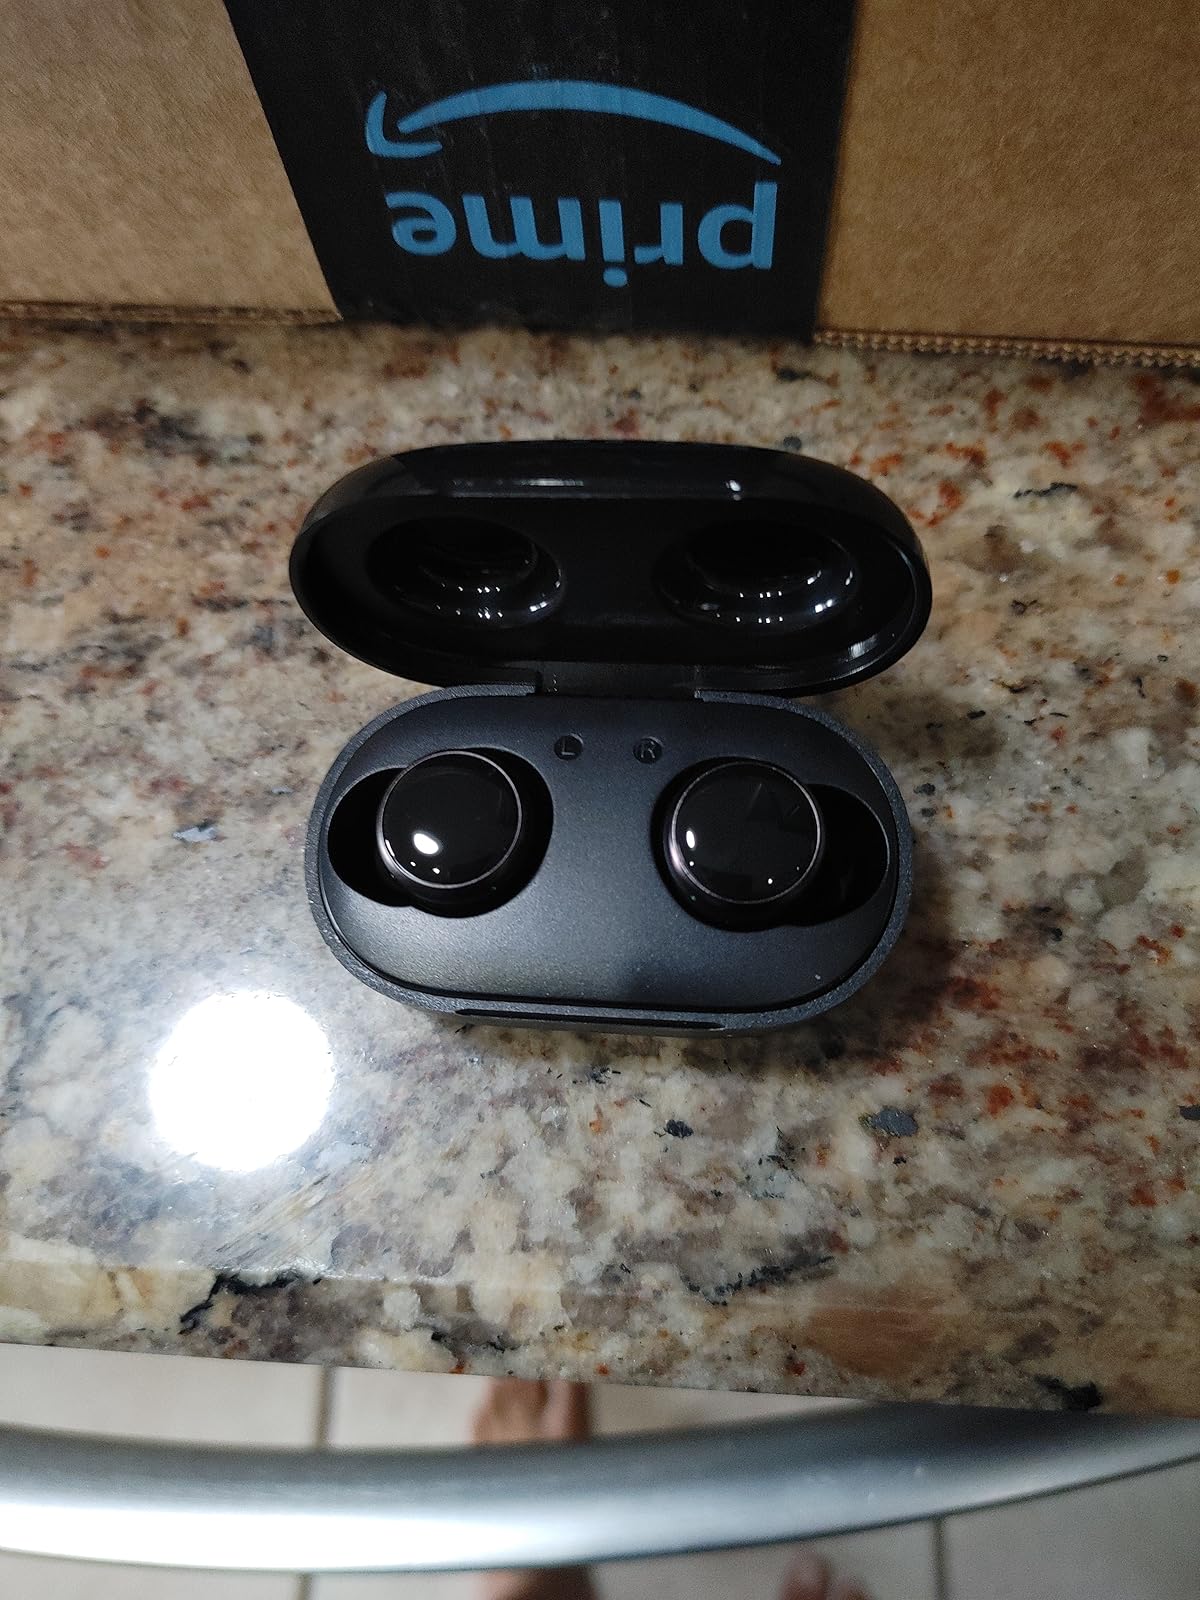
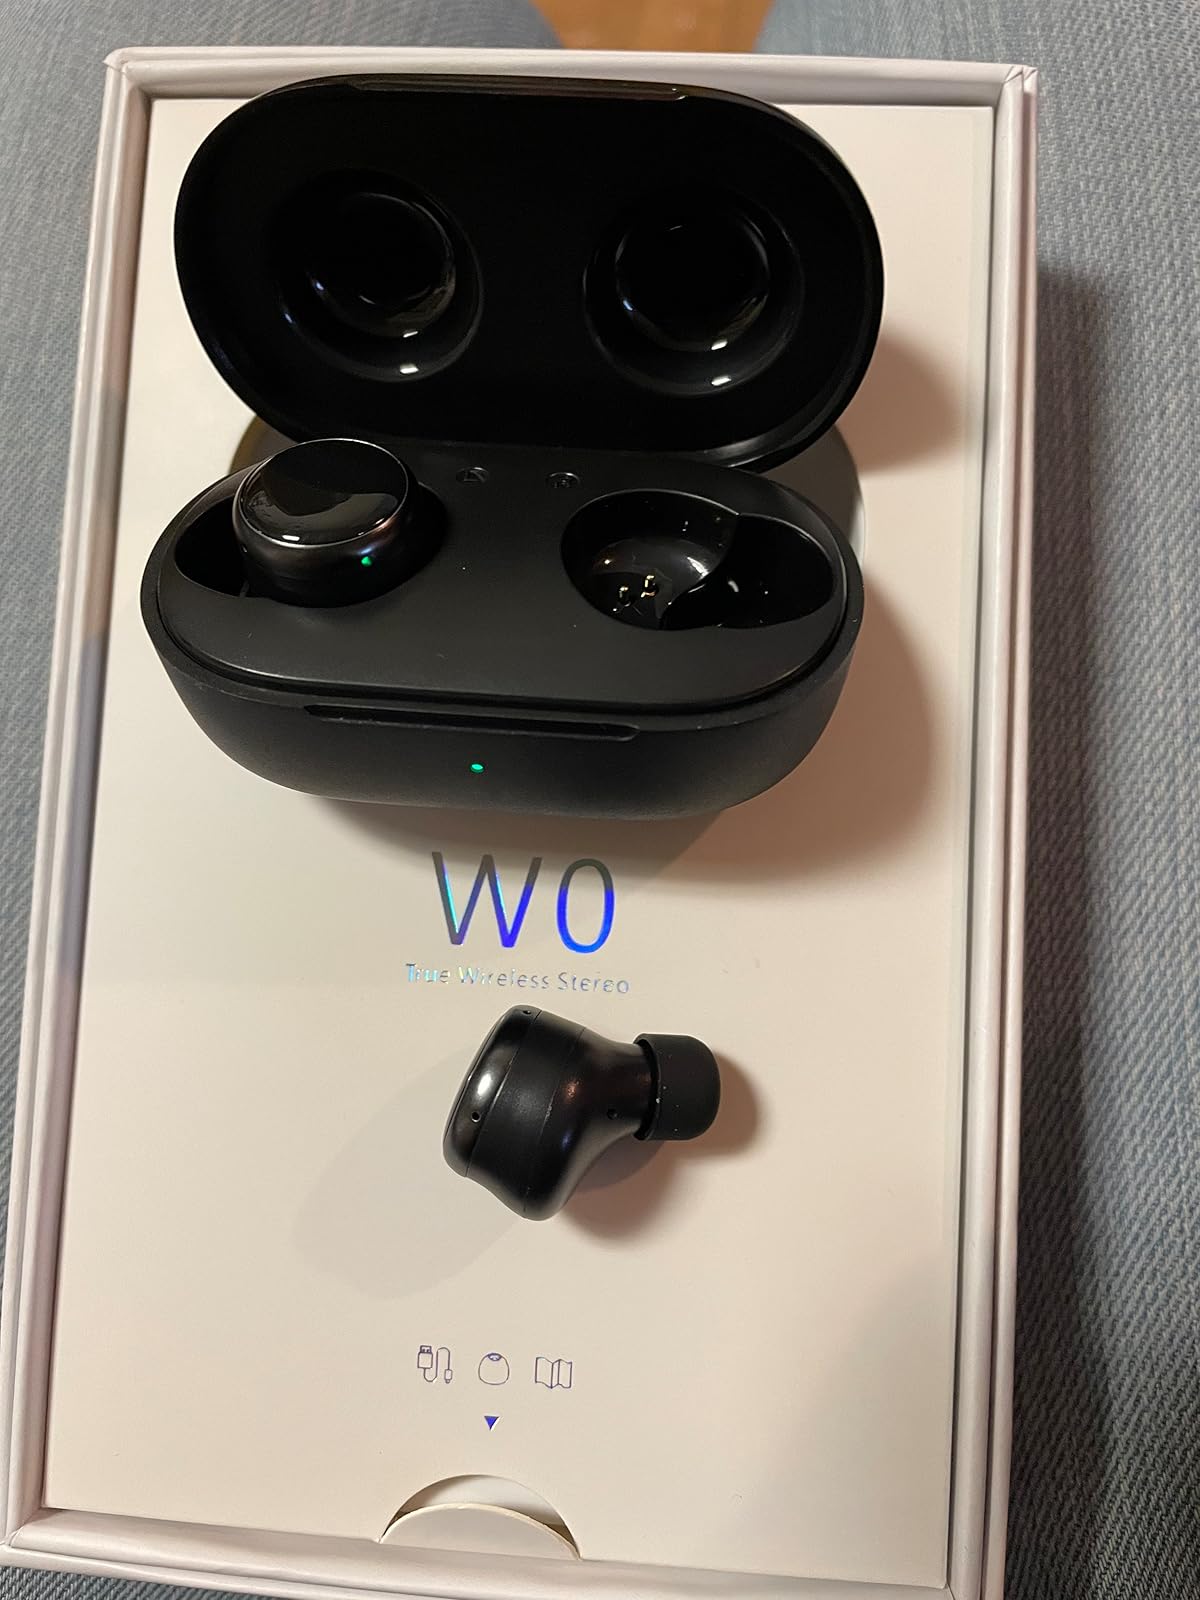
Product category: earbuds
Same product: yes